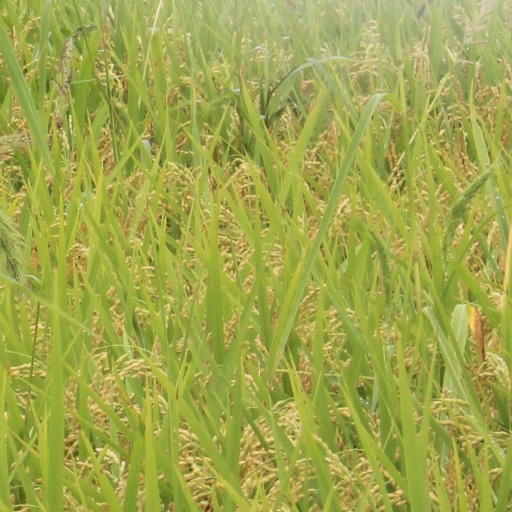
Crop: rice